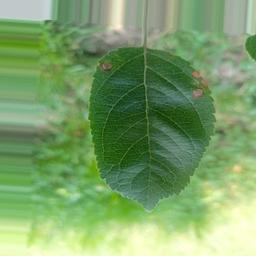
Label: Alternaria